Nevaeh (wrestler)

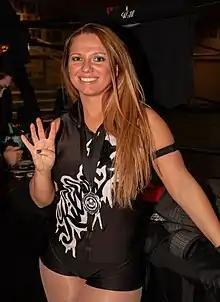
Nevaeh in October 2018

Beth Crist (née Vocke; born January 29, 1986) is an American professional wrestler, better known by the ring name Nevaeh. She is best known for her time in Impact Wrestling as well as Women of Wrestling (WOW) under the name Hazard. Nevaeh also performing on the independent circuit, most notably for Combat Zone Wrestling.